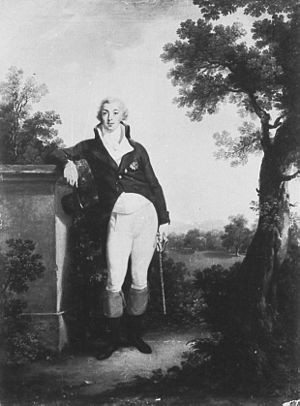
Karl 2. af Mecklenburg-Strelitz
Karl II var regerende hertug af Mecklenburg-Strelitz fra 1794 til 1815 og den første storhertug af Mecklenburg-Strelitz fra 1815 til sin død i 1816. Inden han blev regerende hertug, var han guvernør i Hannover fra 1776 til 1786.